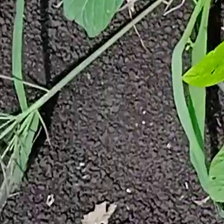
Weed species: Digitaria_SP_(Digitaria Sanguinalis )